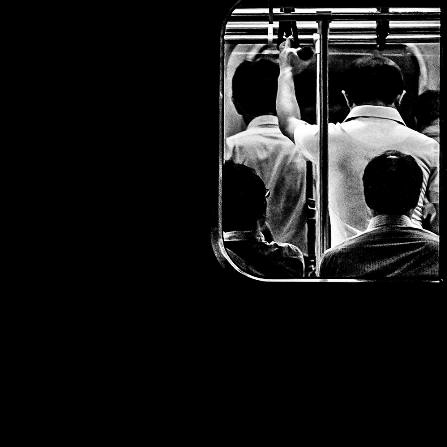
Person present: Yes